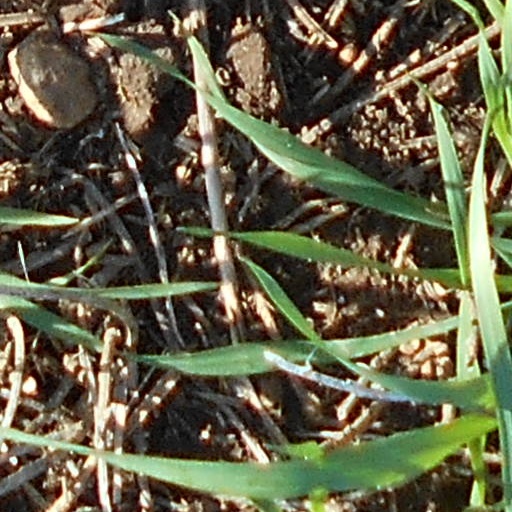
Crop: wheat